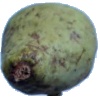
Label: Pear Stone 1